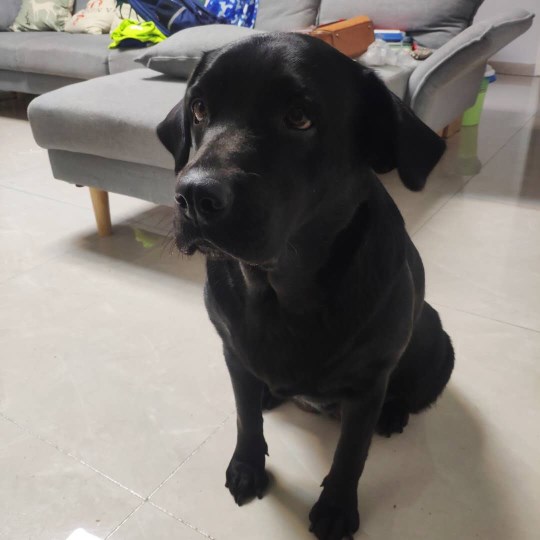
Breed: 3580-n000122-Labrador_retriever